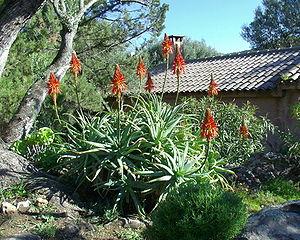
L’Aloe succotrina est une plante vivace succulente de la famille des aloéacées, selon la classification classique, ou des asphodélacées, selon la classification phylogénétique. Son nom évoque l'ile de Socotra où elle est présente mais la plante est originaire d'Afrique du Sud.
Le chicotin désigne le suc amer de certaines plantes :